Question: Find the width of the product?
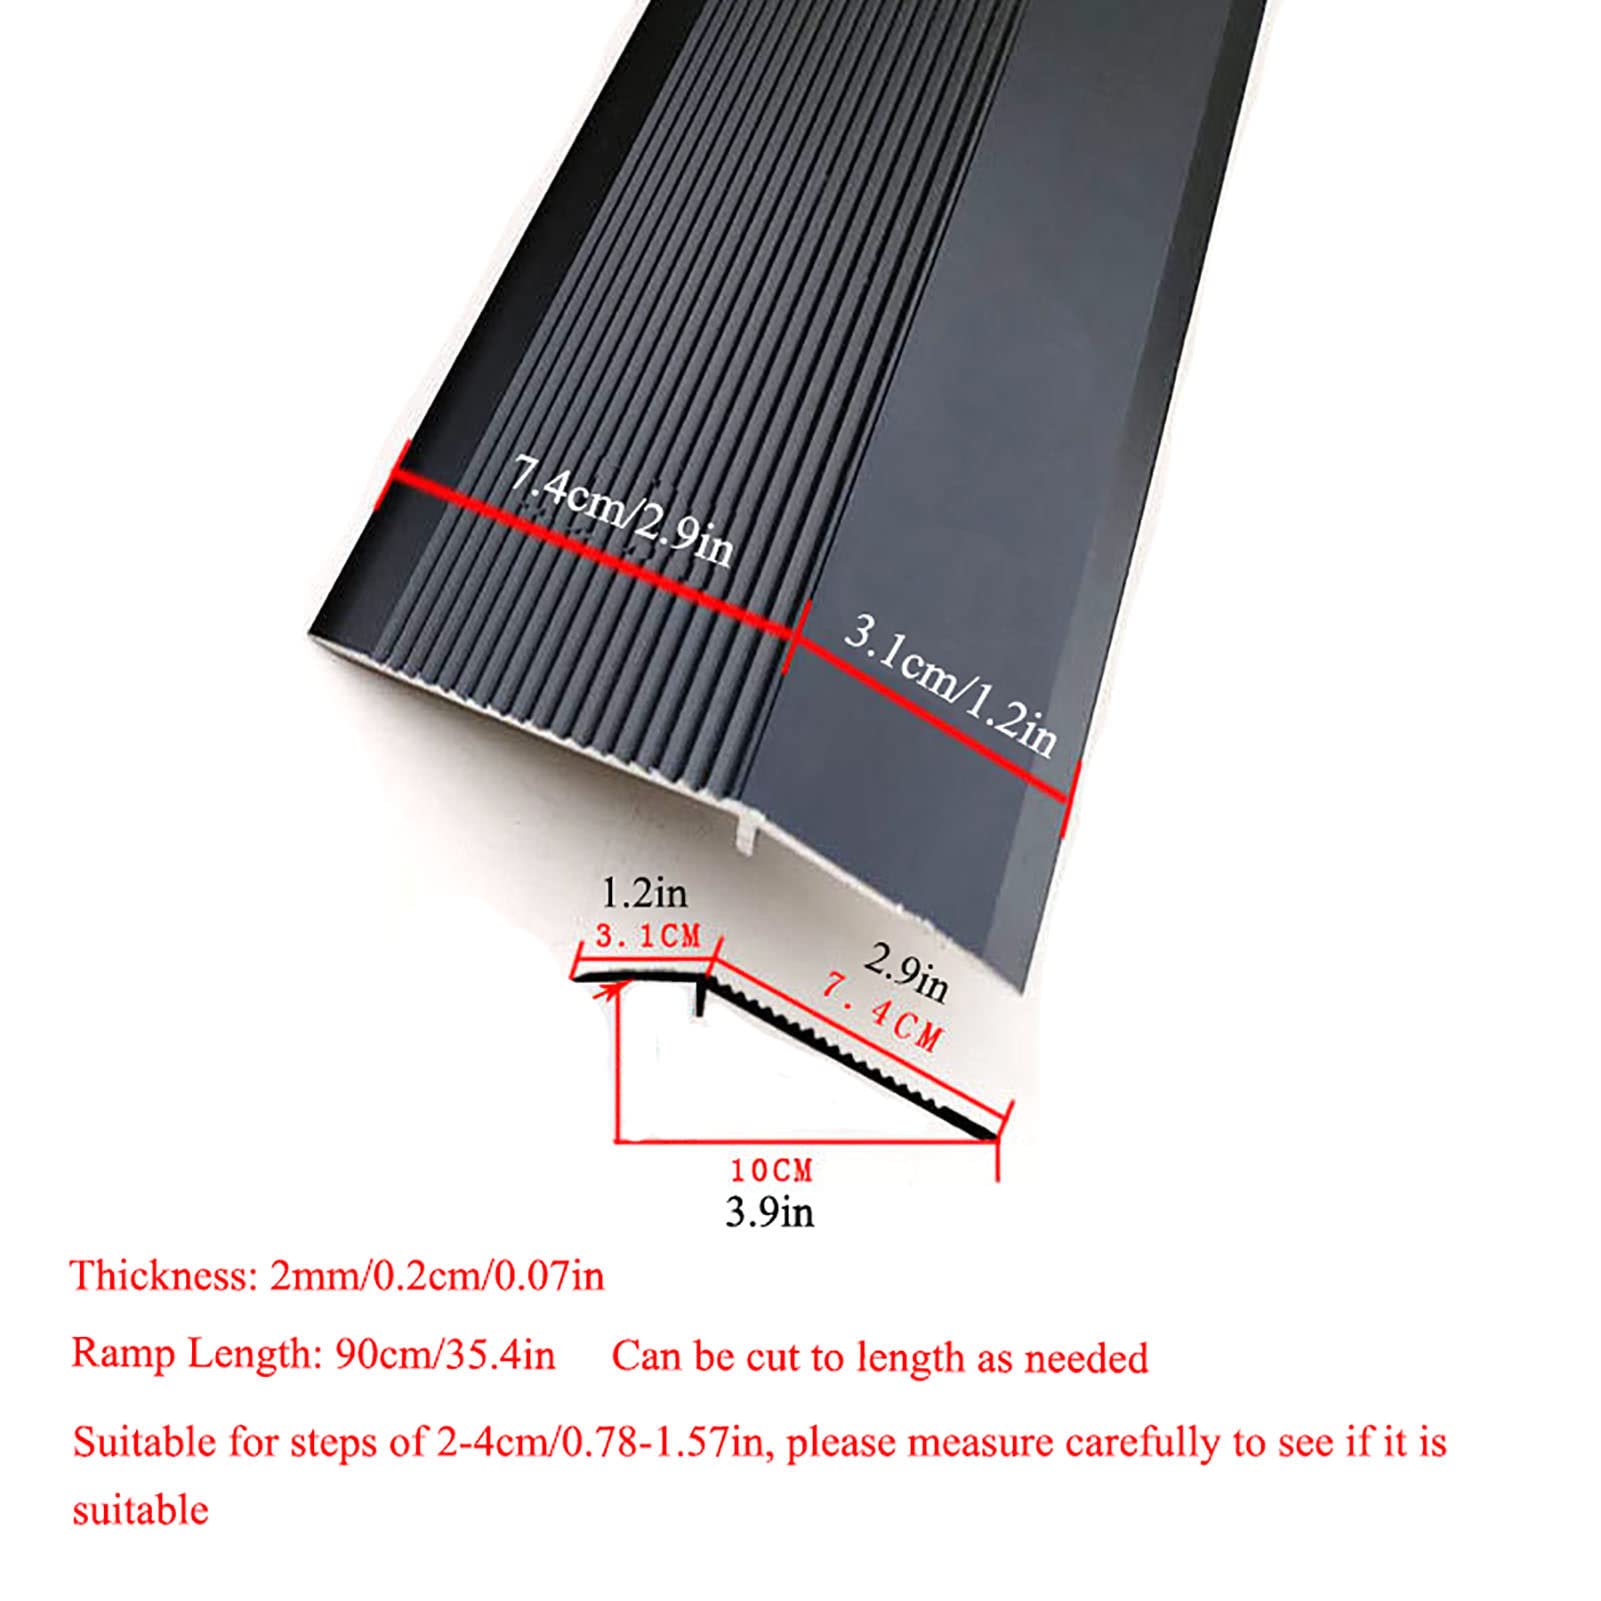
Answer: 10.0 centimetre